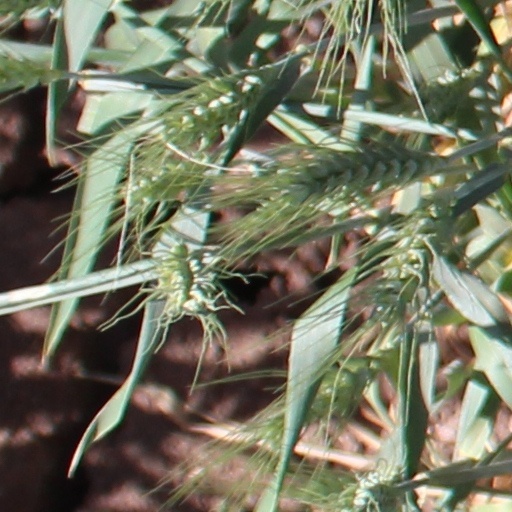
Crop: wheat